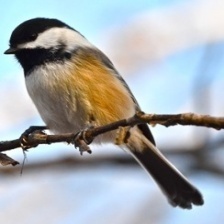
Species: BLACK-CAPPED CHICKADEE
Scientific name: POECILE ATRICAPILLUS
ImageNet parent category: chickadee